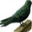
Label: bird